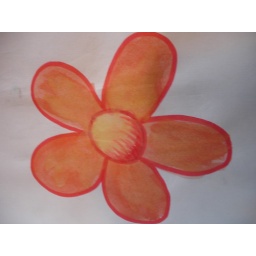
daisy in orange